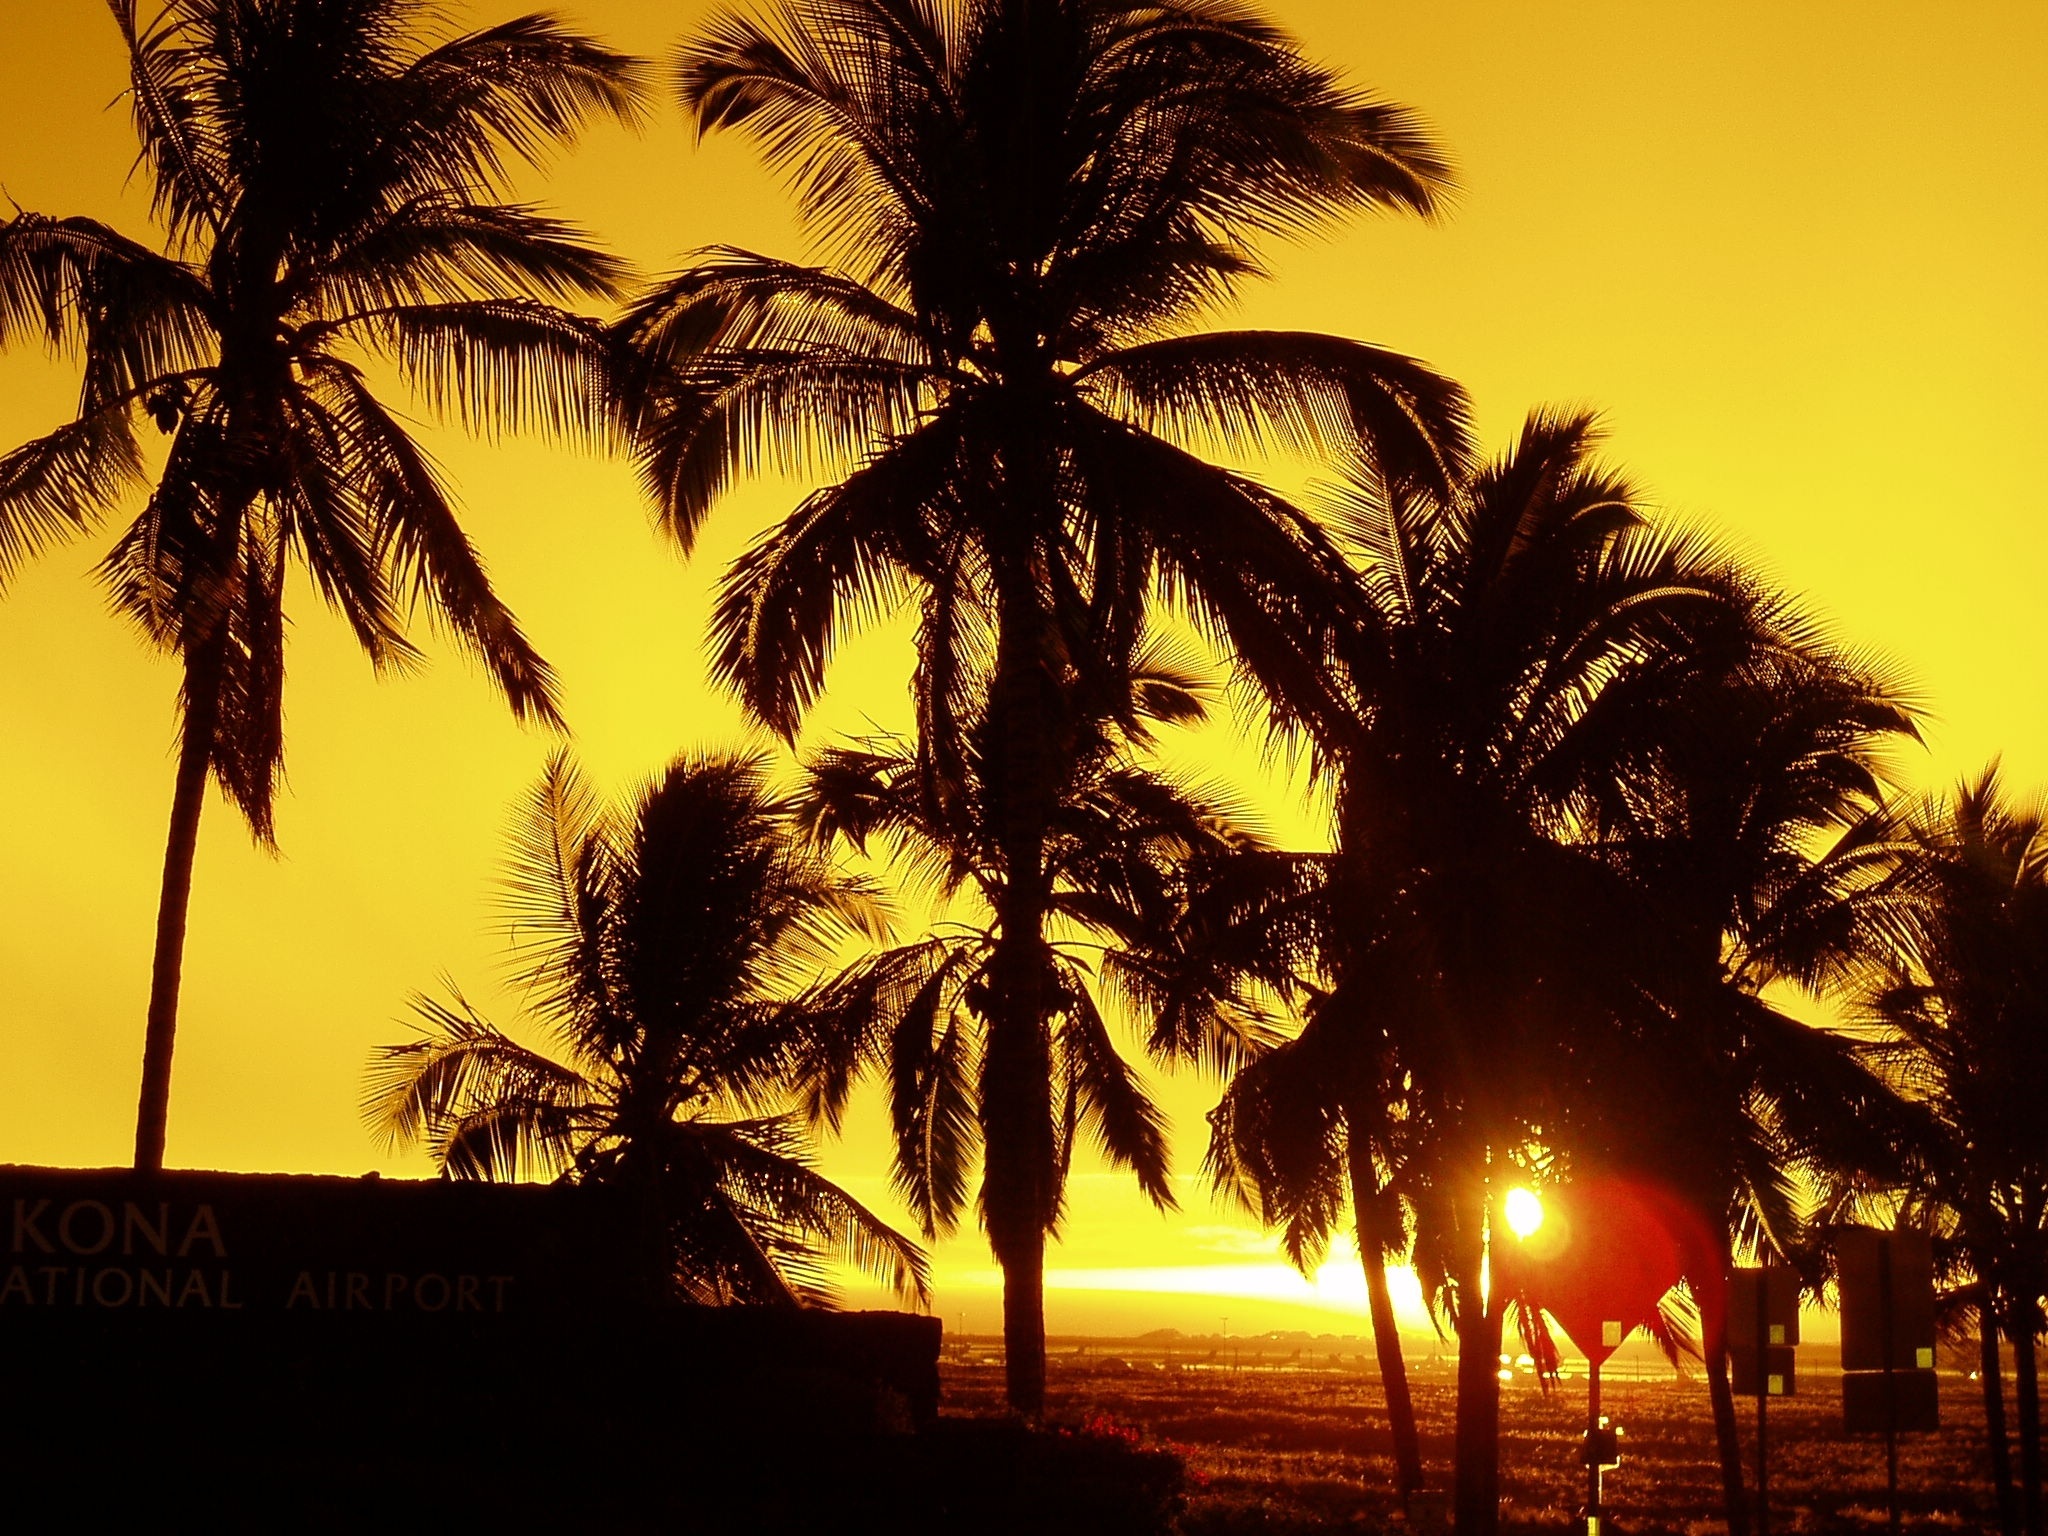
landscape, coast, tree, ocean, horizon, plant, sky, sunset, sunlight, morning, flower, dusk, evening, twilight, orange, scenic, tropical, seascape, sunny, silhouettes, palm trees, tropics, flowering plant, woody plant, land plant, arecales, palm family, borassus flabellifer